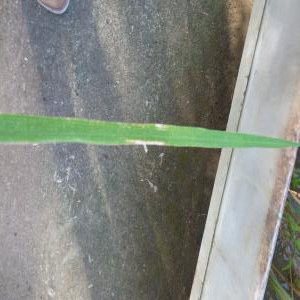
Disease: Bacterialblight